Lombok

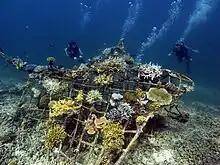
Manta ray Biorock reef in Gili Islands

Nusa Tenggara Barat and Lombok may be considered economically depressed by First World standards and a large majority of the population live in poverty. Still, the island is fertile, has sufficient rainfall in most areas for agriculture, and possesses a variety of climate zones. Consequently, food in abundant quantity and variety is available inexpensively at local farmer's markets, though locals still suffer from famine due to drought and subsistence farming. A family of 4 can eat rice, vegetables, and fruit for as little as US$0.50. Even though a family's income may be as small as US$1.00 per day from fishing or farming, many families are able to live a contented and productive life on a low income. However, the people of Lombok are coming under increasing pressure from rising food and fuel prices. Access to housing, education and health services remains difficult for many of the island's indigenous population although public education is free throughout the province and an attempt is made to provide elementary schools even in remote areas.